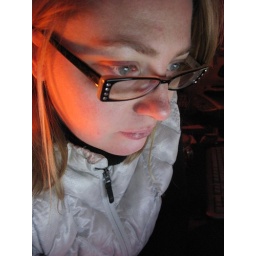
inspired by ariel... next to the heat lamp in front of my desktop and laptop